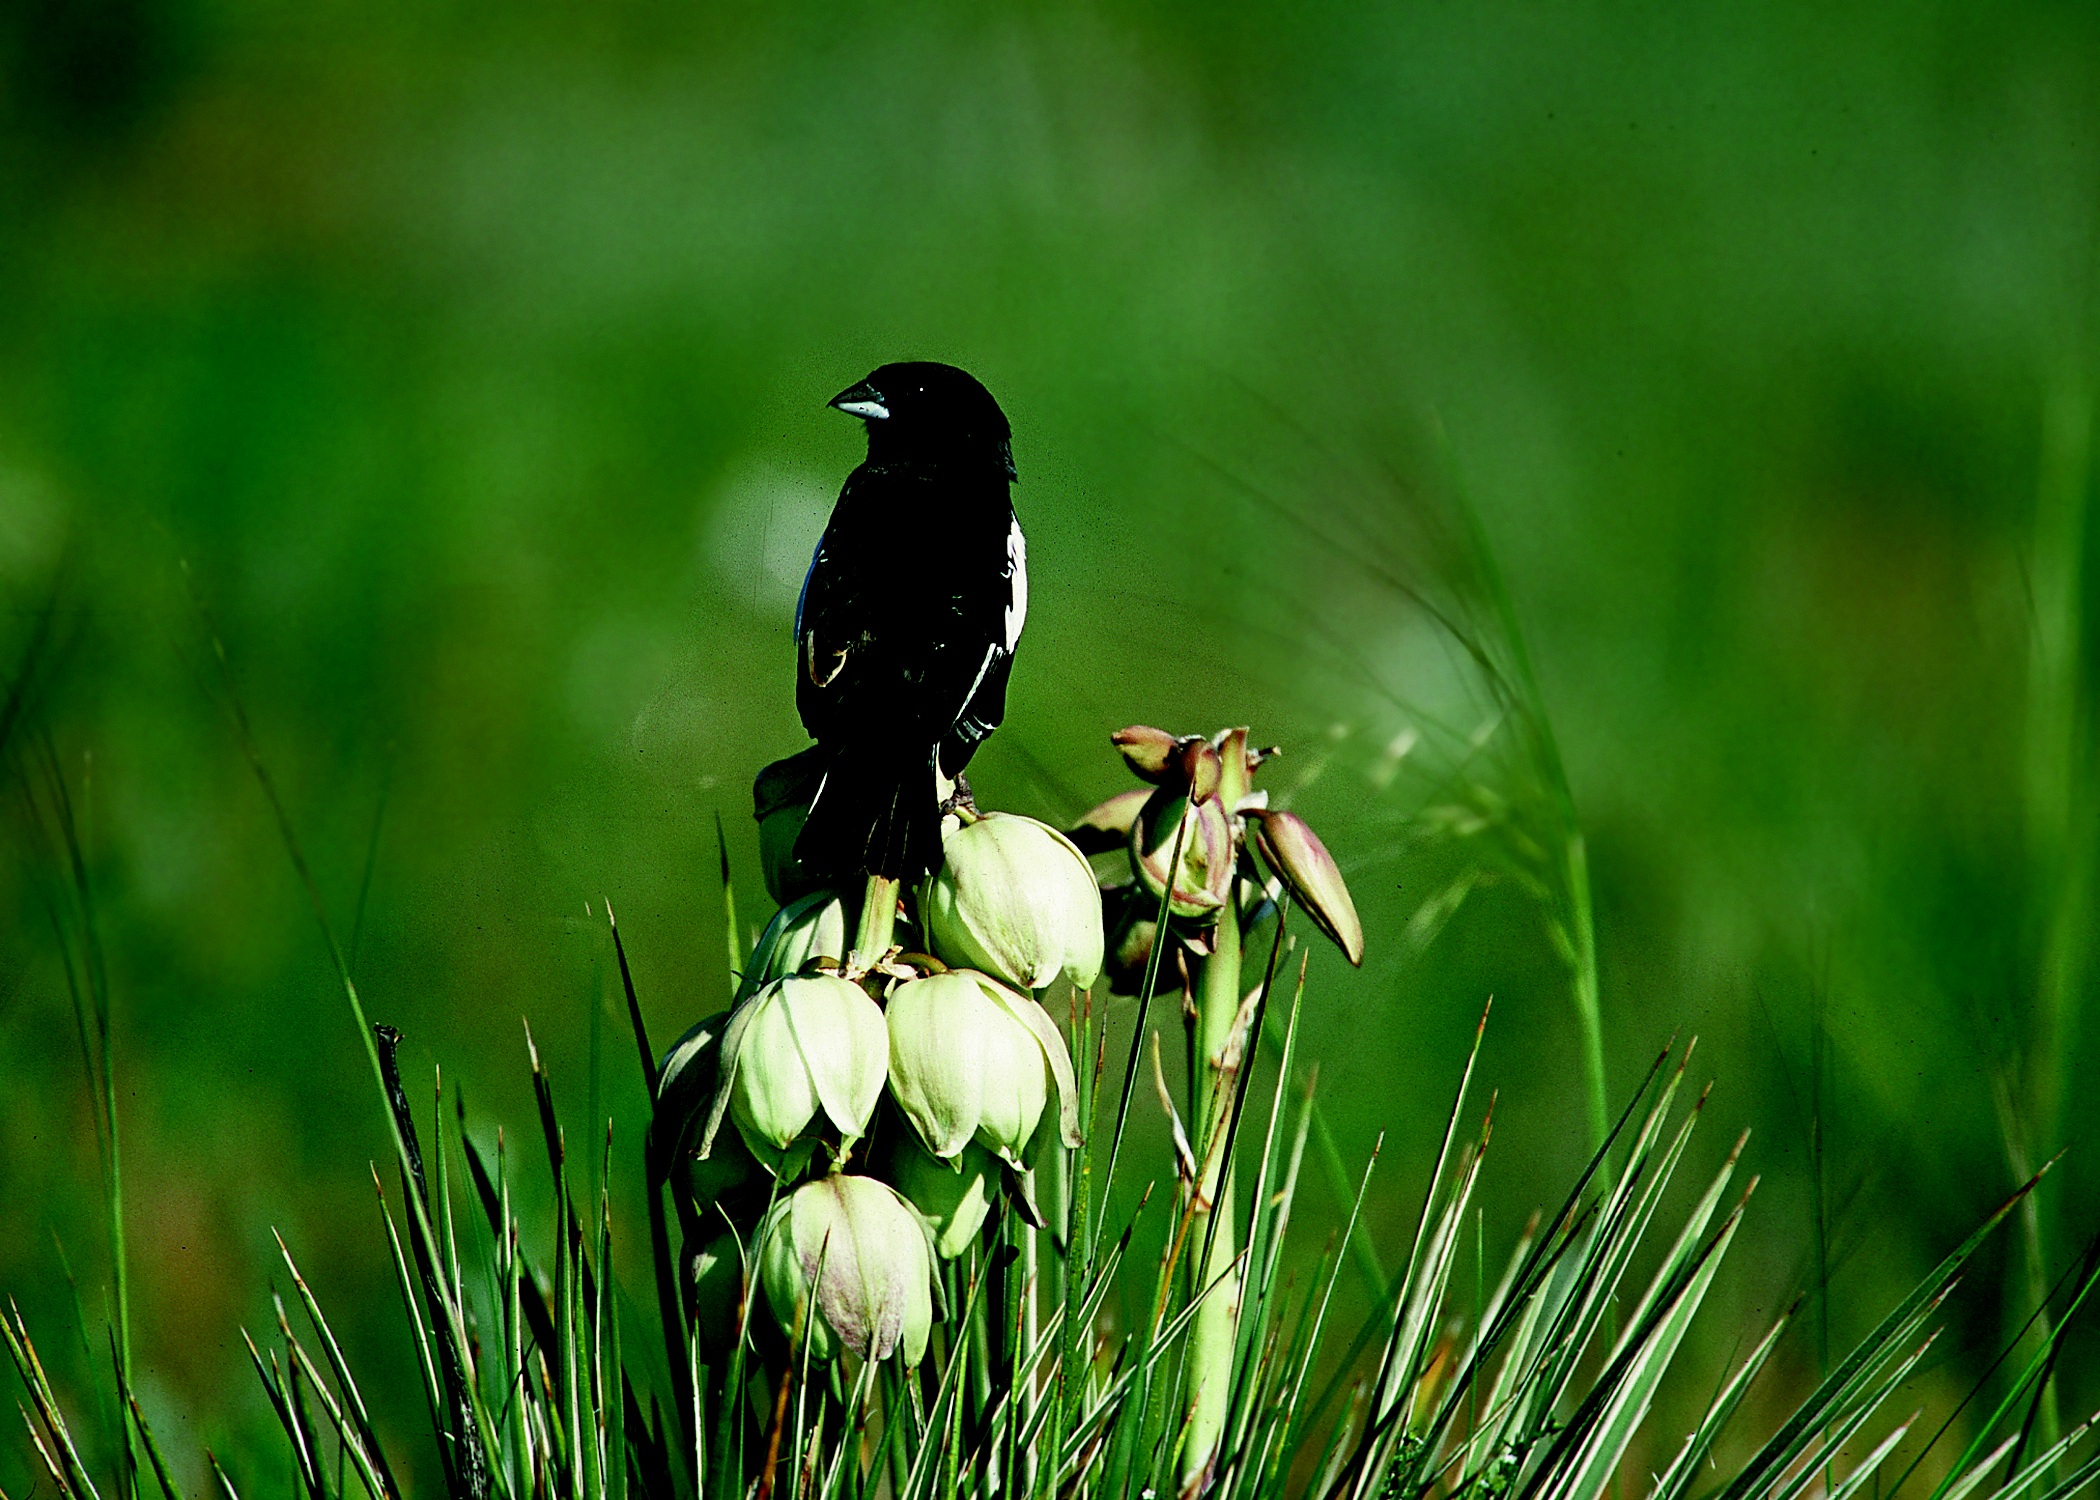
nature, grass, branch, bird, plant, field, meadow, flower, male, wildlife, wild, green, botany, flora, fauna, wildflower, close up, sparrow, perched, macro photography, perching bird, lark bunting